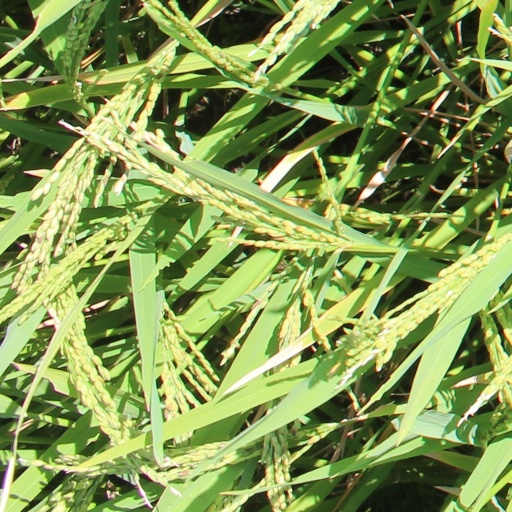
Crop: rice